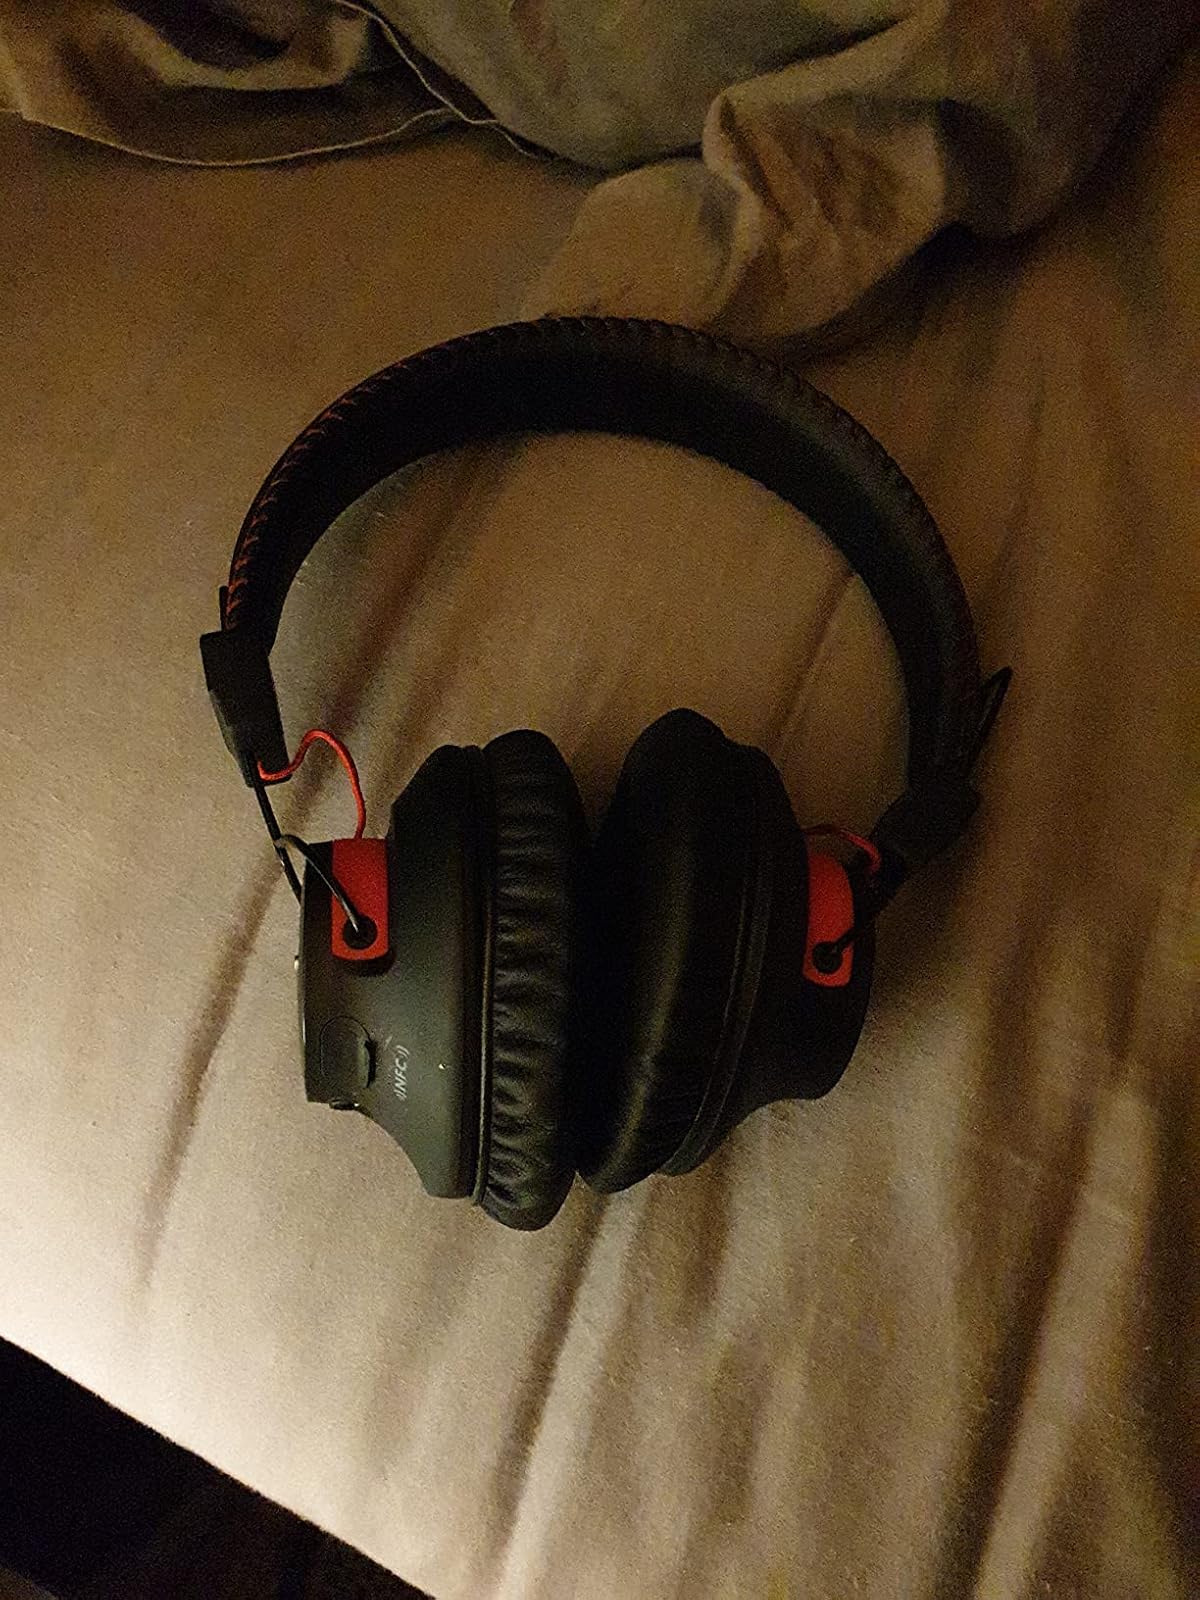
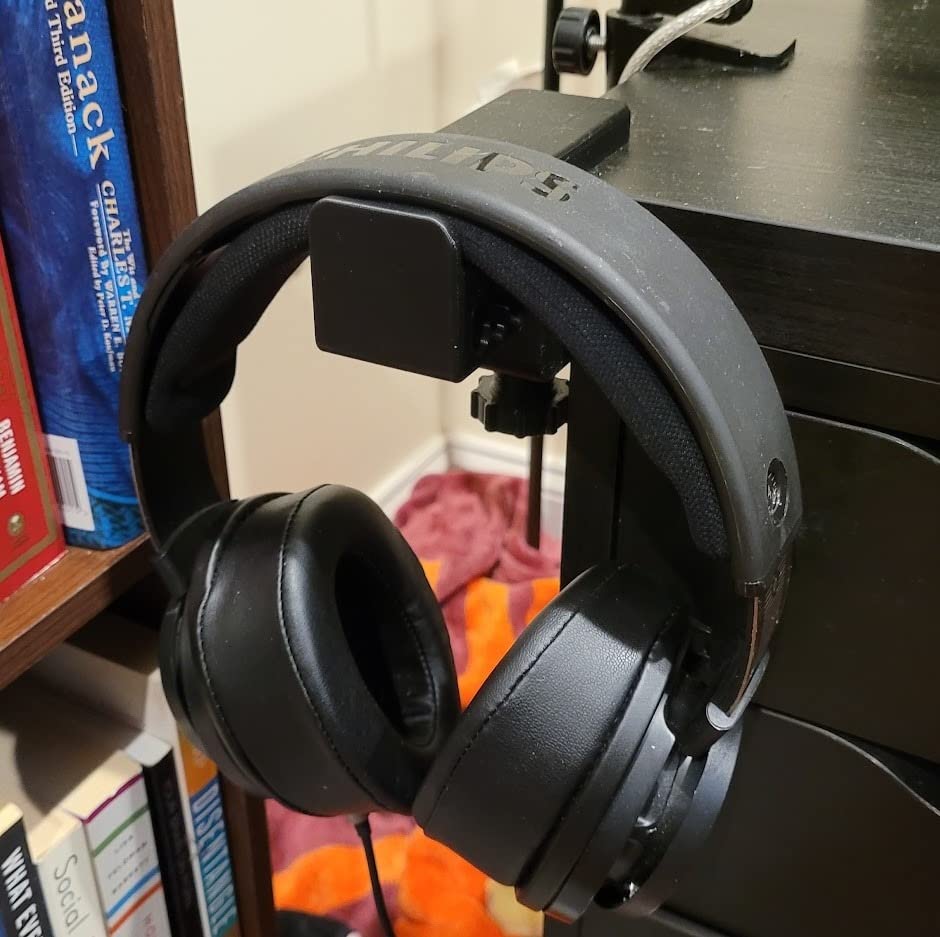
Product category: headphones
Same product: no